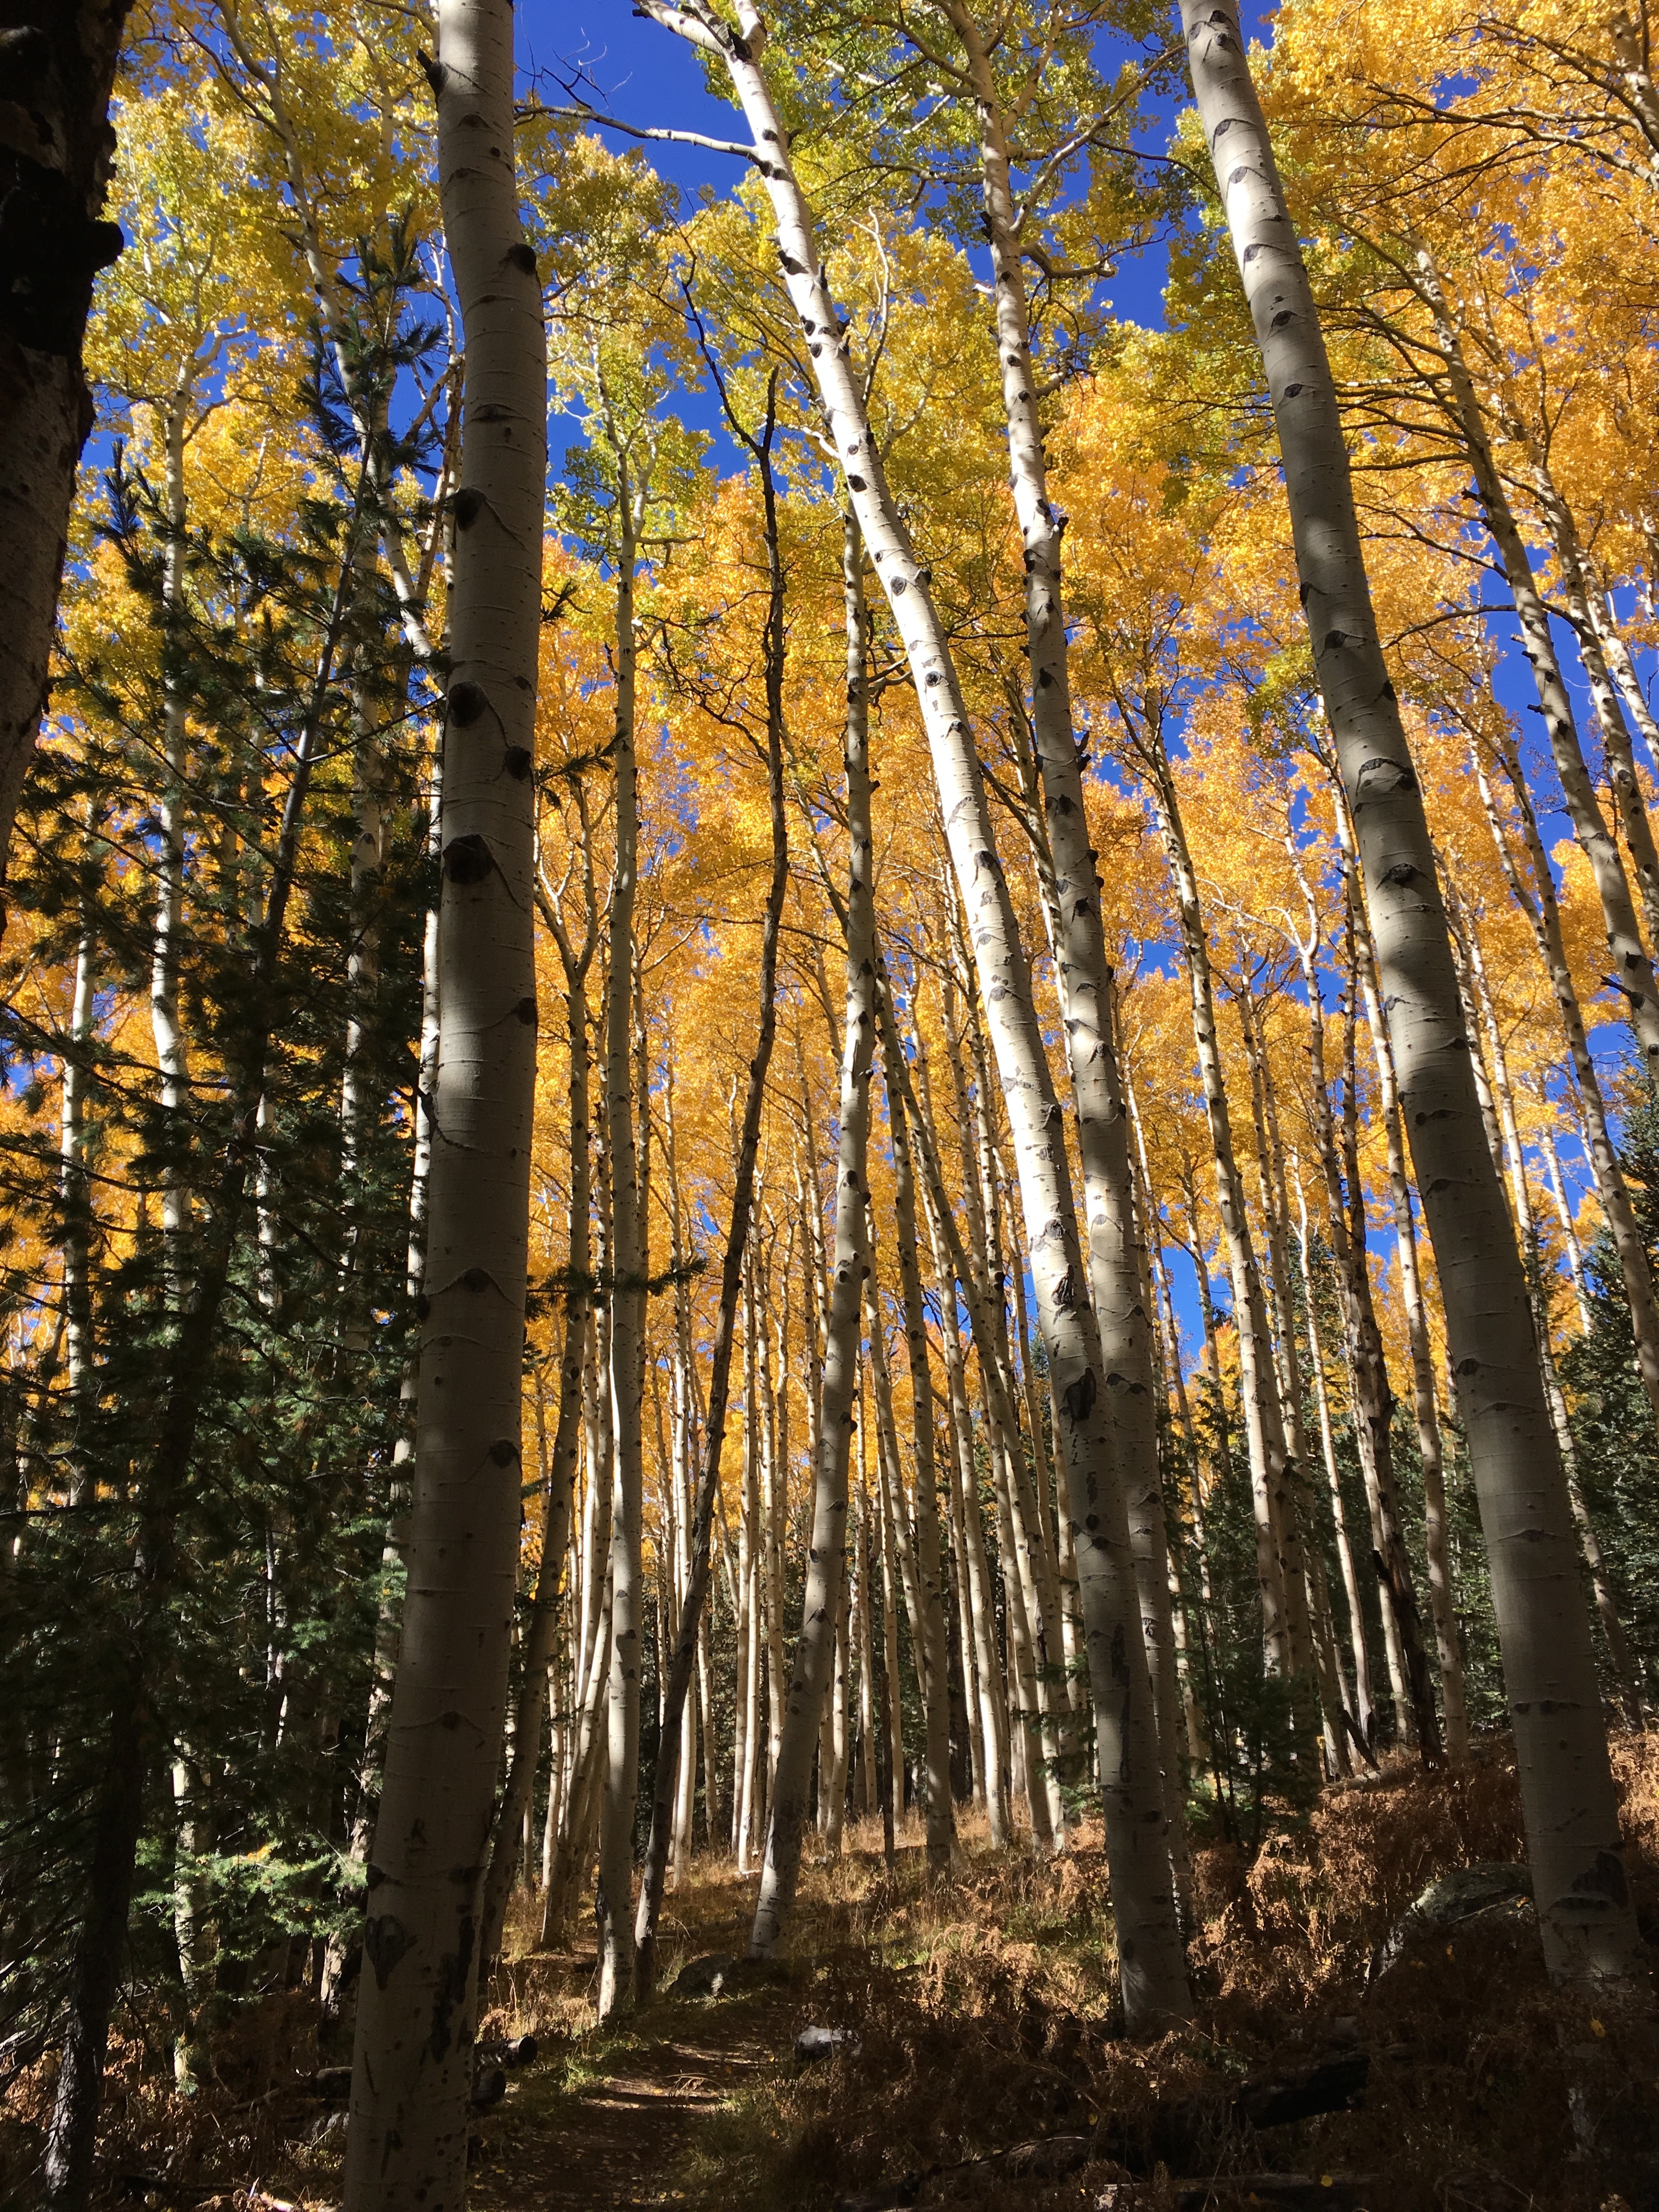
tree, nature, forest, branch, plant, sunlight, leaf, trunk, birch, autumn, season, deciduous, grove, woodland, habitat, ecosystem, flowering plant, biome, natural environment, woody plant, temperate broadleaf and mixed forest, temperate coniferous forest, land plant